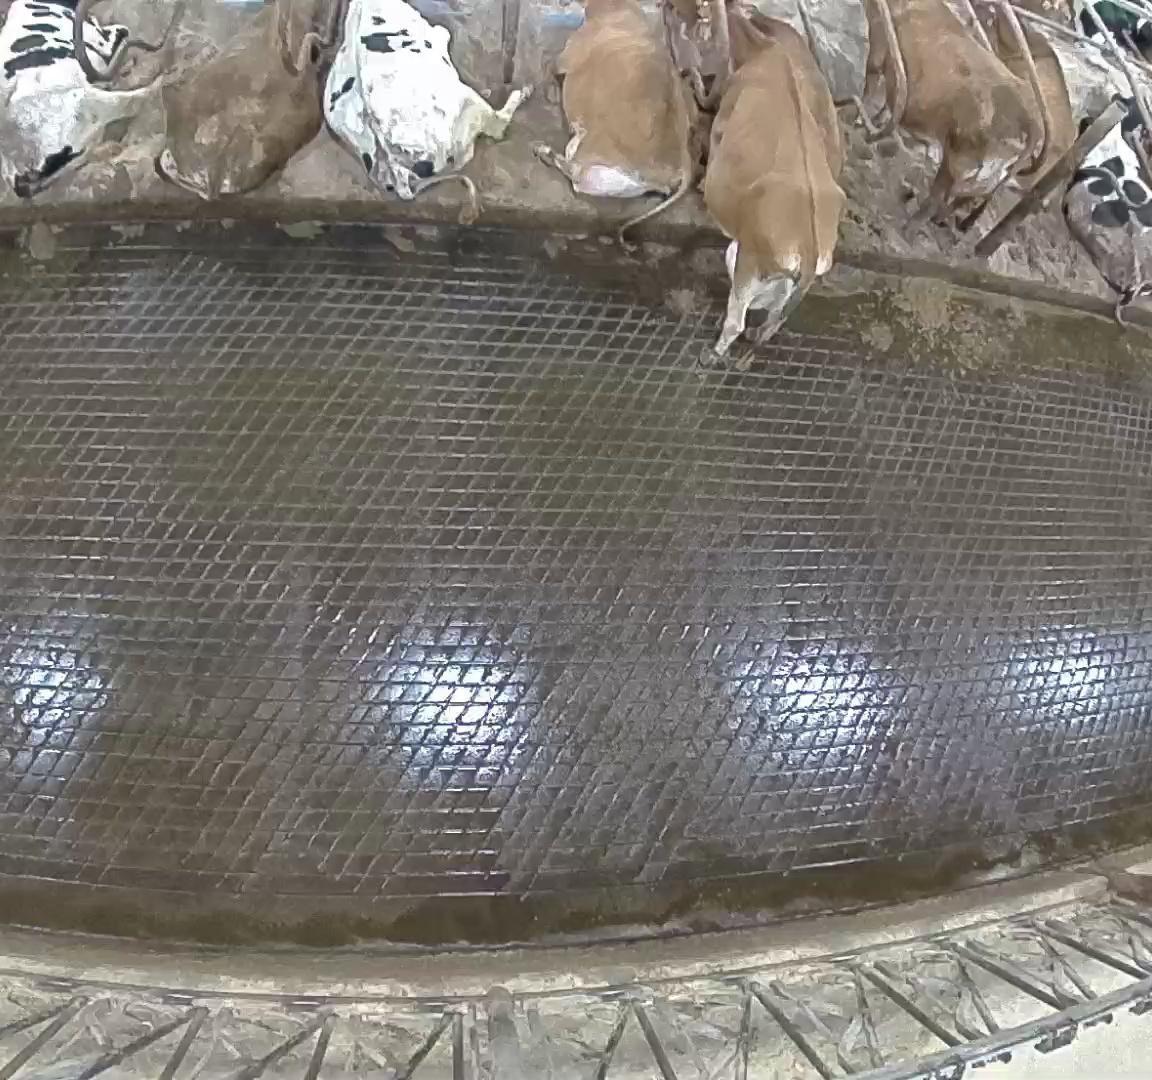
Number of cows: 9